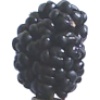
Label: mulberry